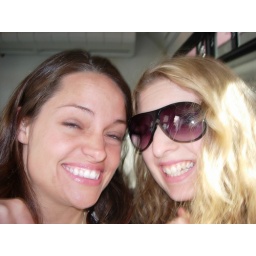
the girl sitting in front of us on the shuttle bus from the airport is puking!